Puerto Ricans in New York City

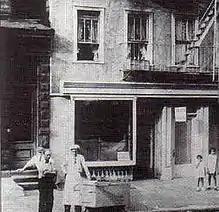
A piragüero in NYC posing with his Piragua pushcart in the 1920s

Puerto Ricans began to form their own small "barrios", in The Bronx, Brooklyn, and in East Harlem (which would become known as Spanish Harlem). It was in East Harlem where the Puerto Rican migrants established a cultural life of great vitality and sociality. They also participated in some of the sports, such as boxing and basebal,l which were first introduced in the island by the U.S. Army after the Spanish–American War.